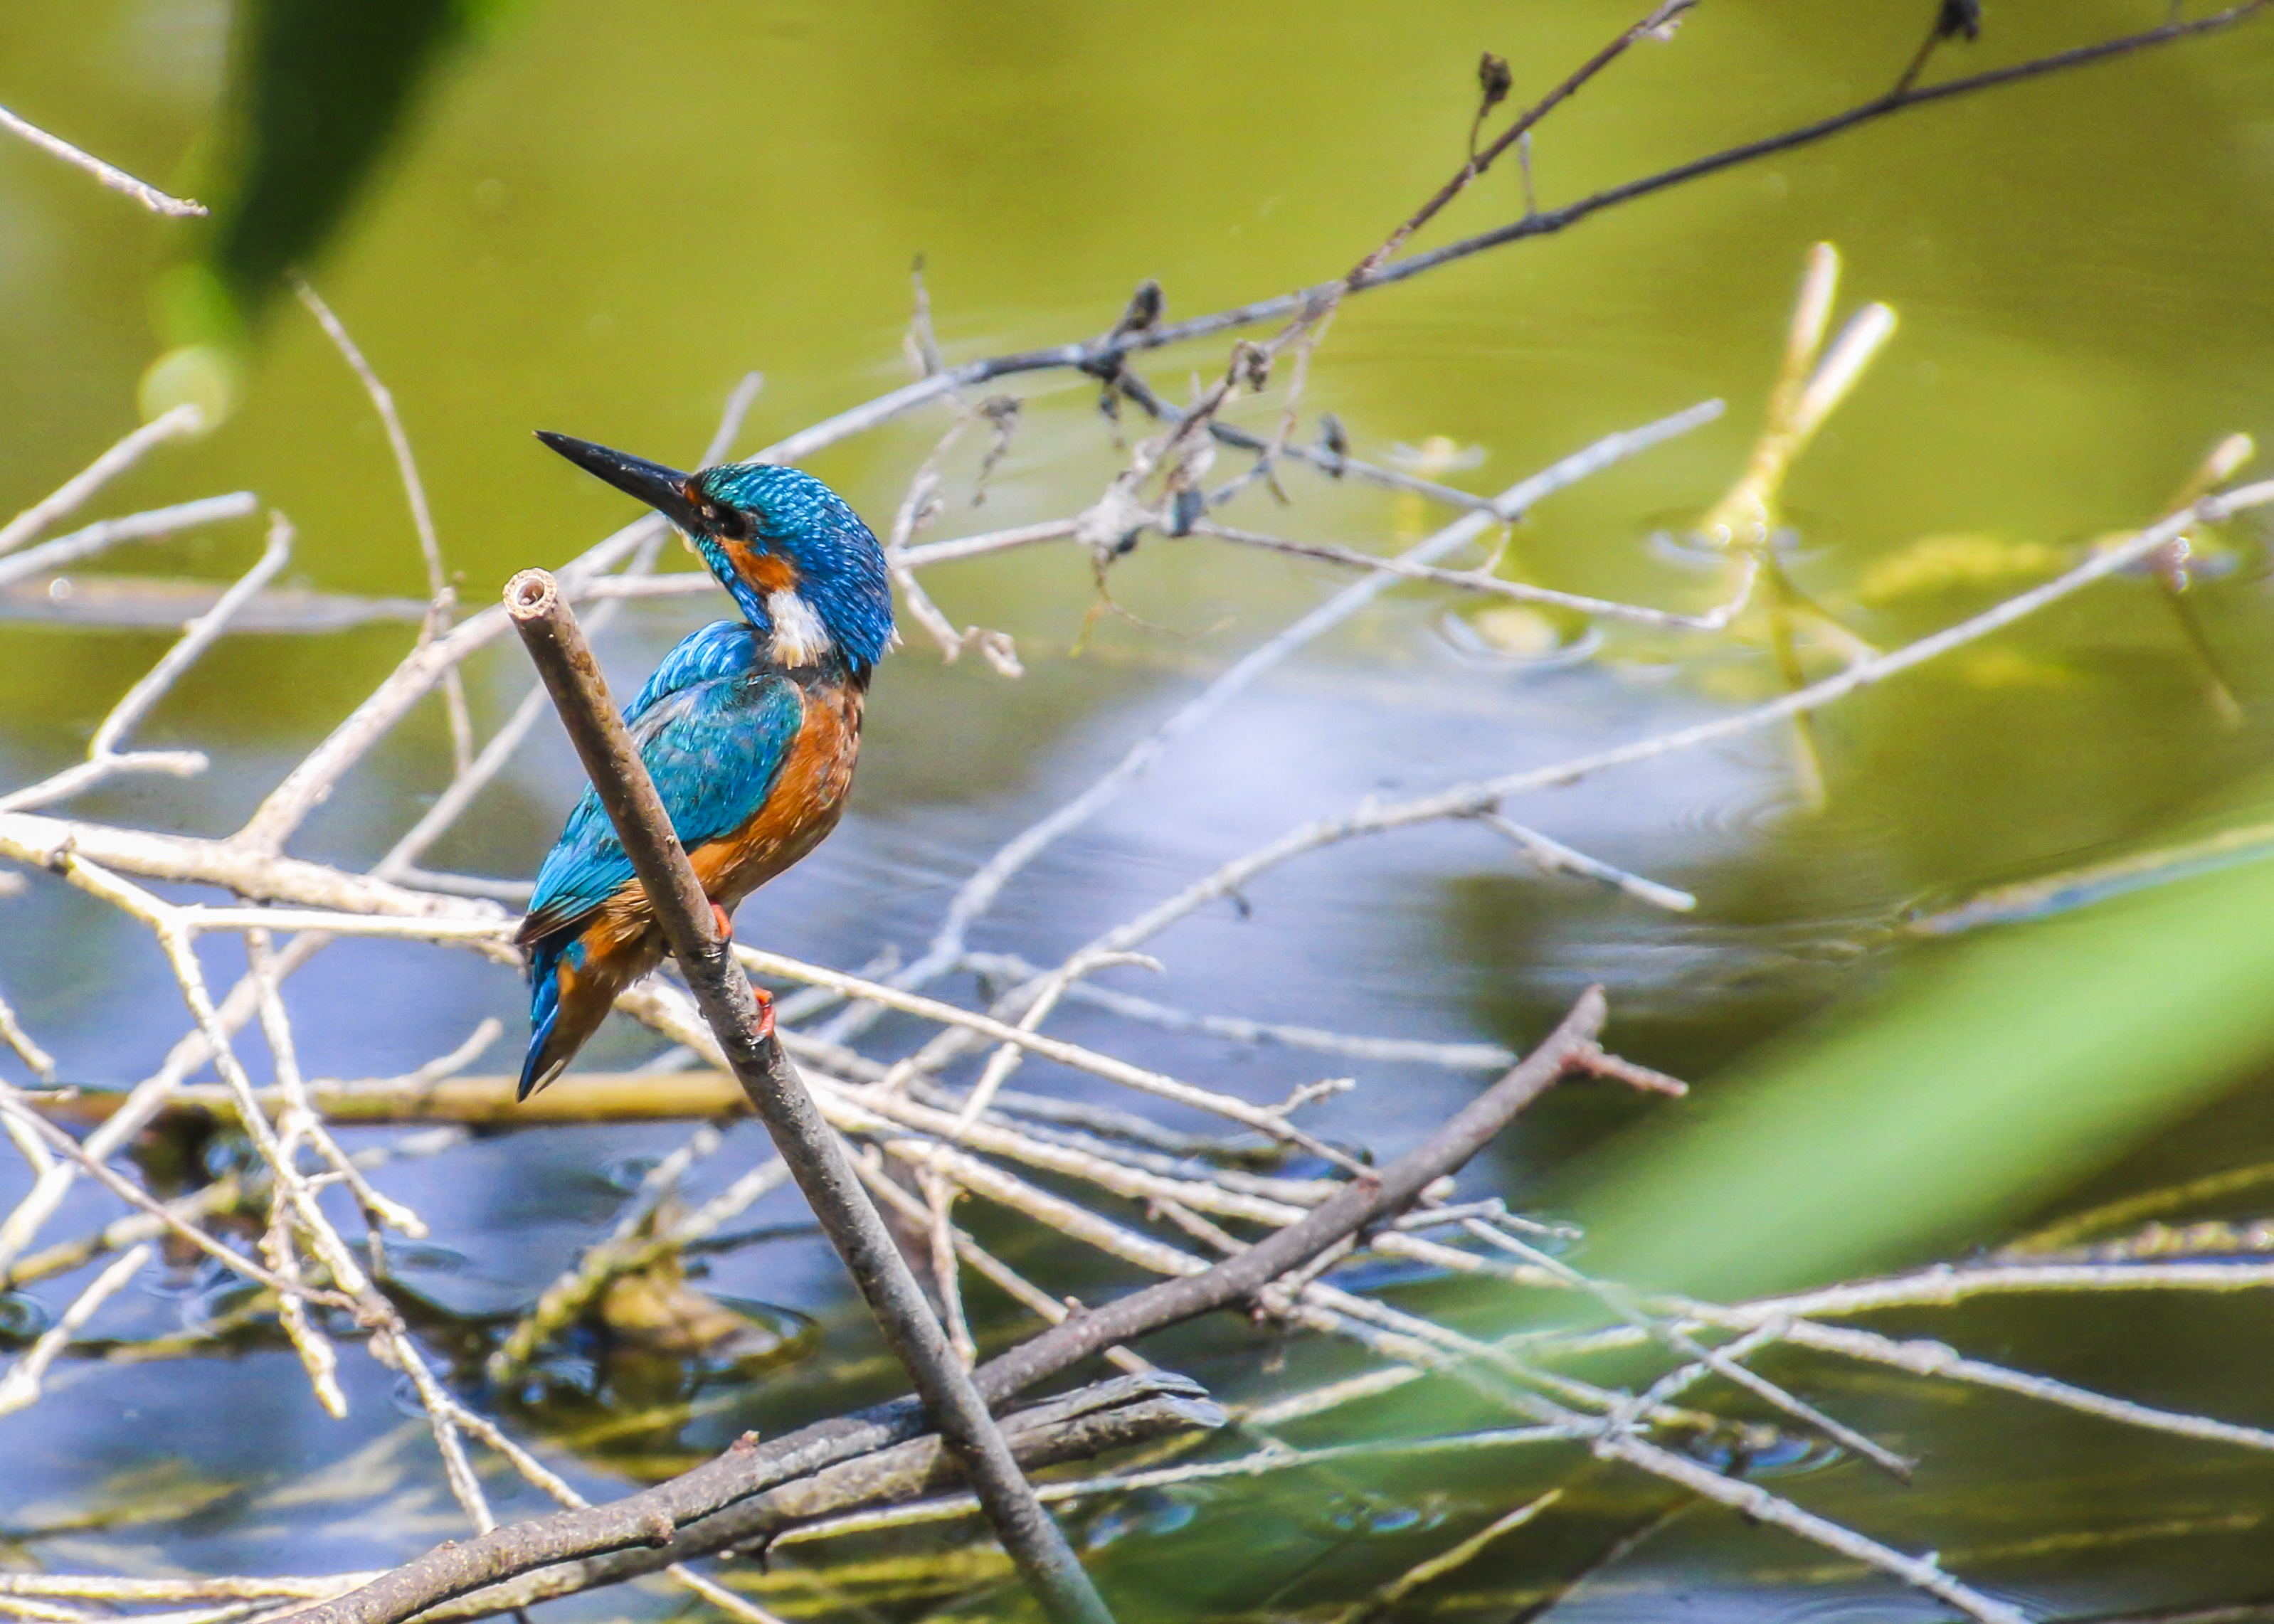
water, nature, branch, bird, animal, river, reed, wildlife, green, insect, clean, blue, colorful, feather, fauna, invertebrate, plumage, poultry, sit, elegant, kingfisher, wild bird, waters, water bird, animal world, spring dress, macro photography, fanel, blue feathers, perching bird